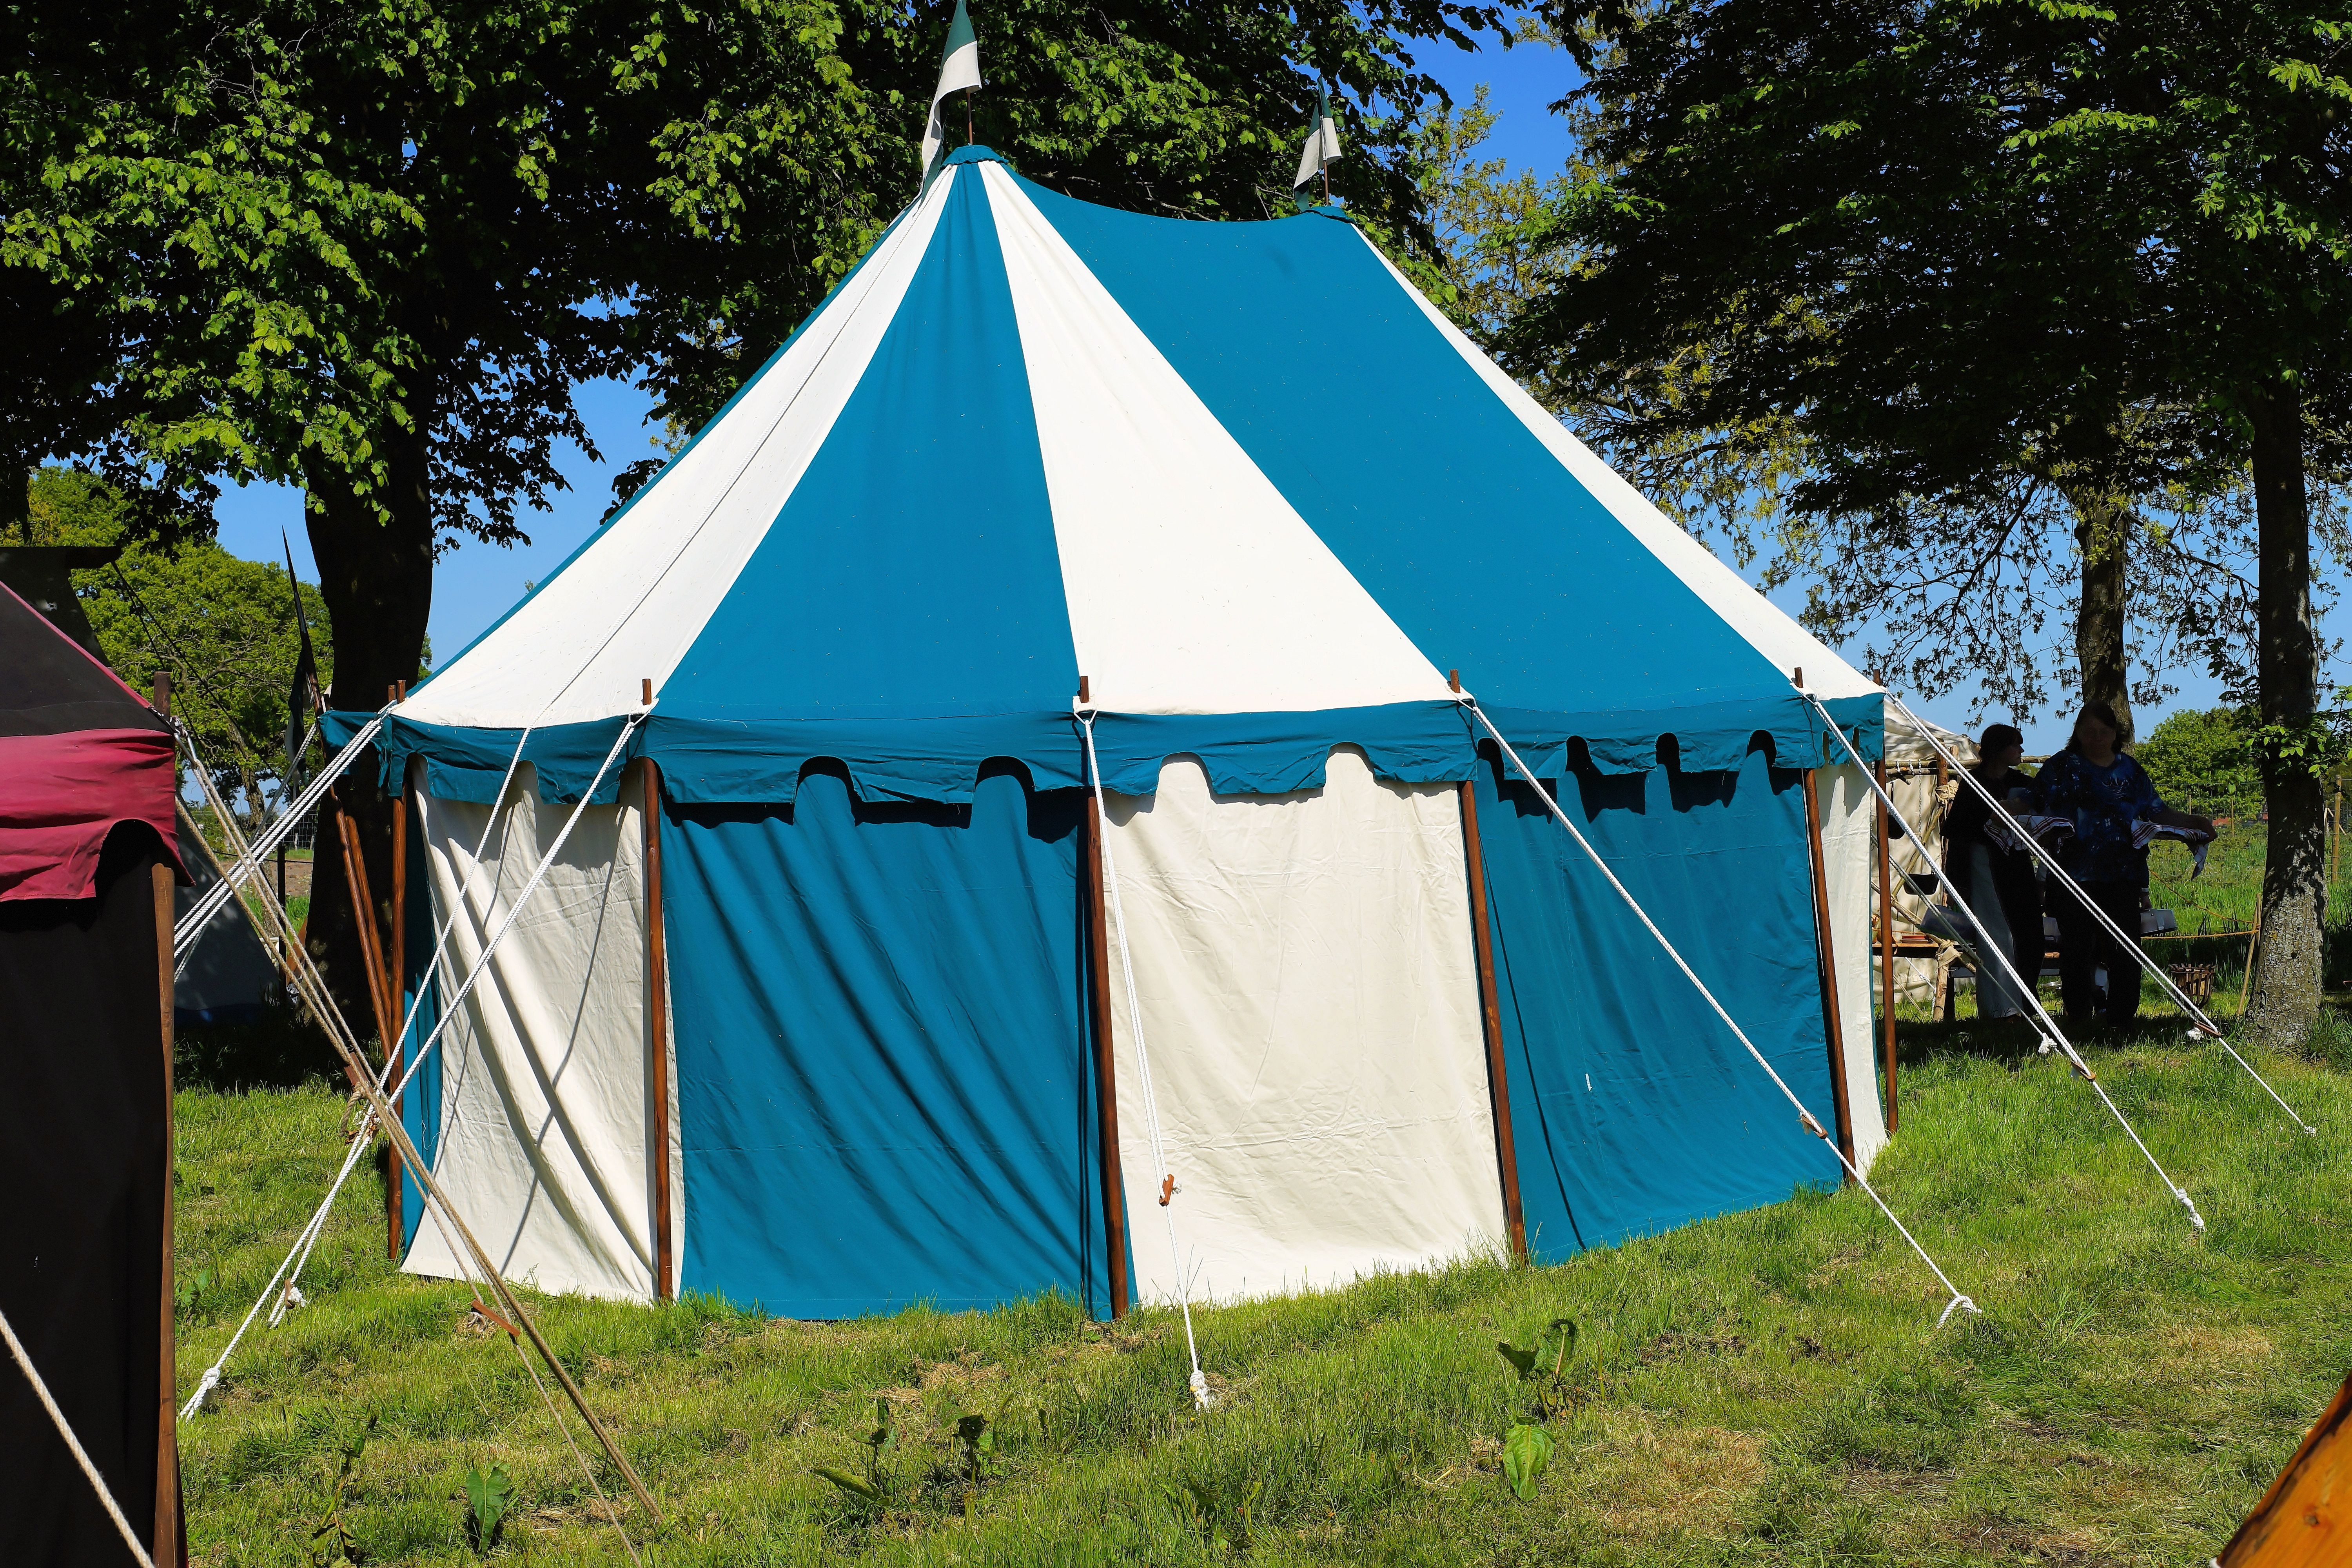
meadow, canopy, camping, leisure, tent, striped, elegant, easily, blue white, wind vane, place to sleep, ritterzelt